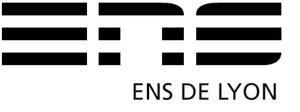
Logo de l'ENS de Lyon
L’École normale supérieure de Lyon est une grande école scientifique et littéraire française, l'une des quatre écoles normales supérieures. Elle forme à l'enseignement et à la recherche dans le domaine des sciences fondamentales et expérimentales ainsi que dans celui des lettres et sciences humaines. Originellement créée pour former exclusivement ses élèves-fonctionnaires ou normaliens, recrutés sur concours, l'ENS forme aujourd'hui également des étudiants-normaliens non rémunérés, des auditeurs et des étudiants étrangers. L'École accueille environ 2 200 étudiants, 1 000 chercheurs, et un nombre important de laboratoires et de centres de recherches, répartis en dix départements. Référence dans l'enseignement supérieur français, elle est un centre de recherche important, et l'un des centres essentiels de formation des chercheurs français depuis le XIXᵉ siècle, notamment, par son histoire, dans les domaines de la pédagogie et de l'éducation.